Urban Jürgensen

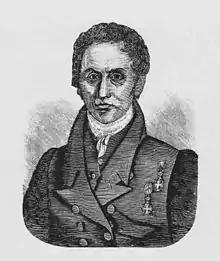

Urban Jürgensen (5 August 1776 - 14 May 1830) was a Danish watchmaker. The company has been continuously operated since its founding by Urban's father in 1773. His son took over design and production after his death under the name Jules Jürgensen. Founded in Copenhagen, the company later moved to Switzerland.